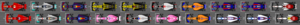
Le Grand Prix automobile de Chine 2018, disputé le 15 avril 2018 sur le circuit international de Shanghai à Shanghai, est la 979ᵉ épreuve du championnat du monde de Formule 1 courue depuis 1950. Il s'agit de la 15ᵉ édition du Grand Prix de Chine comptant pour le championnat du monde de Formule 1 et la troisième manche du championnat 2018.